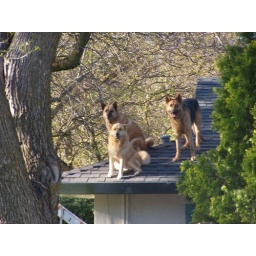
Yes, they're on the roof...Scotts dogs (girls)...Frick, Frack, and Shiloh...Frack is the one with the nose in the black :)